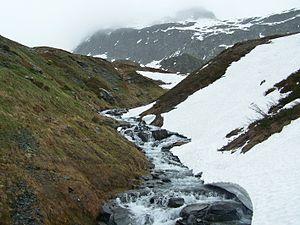
Paysage montagneux en Savoie près du col du Petit Saint-Bernard entre la France et l'Italie à la fin du mai 2007.
Le département de la Savoie est un département français de la région Auvergne-Rhône-Alpes, dont le chef-lieu est la ville de Chambéry. Ses habitants sont connus sous le nom de Savoyards. L'Insee et La Poste lui attribuent le code 73.
Le climat de la Savoie est fortement influencé par son altitude moyenne qui avoisine les 1 500 m donnant un climat montagnard. La description du climat de la Savoie reste malgré tout complexe : ce département est soumis à la fois à des influences océaniques, continentales et méditerranéennes, auxquelles s'ajoute la présence du relief qui introduit alors une différenciation spatiale à l'origine de nombreux climats locaux et de microclimats. La Savoie connaît également la présence de « retours d'est » provoquant de grosses chutes de neige en hiver sur l'est du département et des effets de foehn comme la Lombarde au Mont-Cenis.